Anna Grimaldi

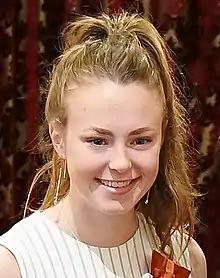
Grimaldi in 2017

Anna Grimaldi (born 12 February 1997) is a New Zealand para-athlete, primarily competing in the long jump and sprint events. She has won two gold medals at Paralympics in the women's long jump: at the 2016 Summer Paralympics in Rio de Janeiro, and at the 2020 Summer Paralympics in Tokyo.